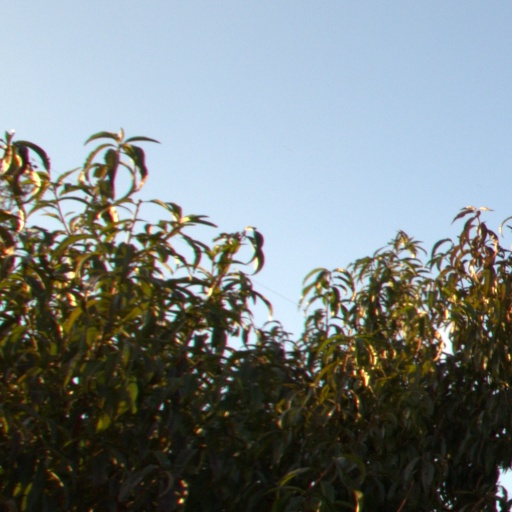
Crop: grape